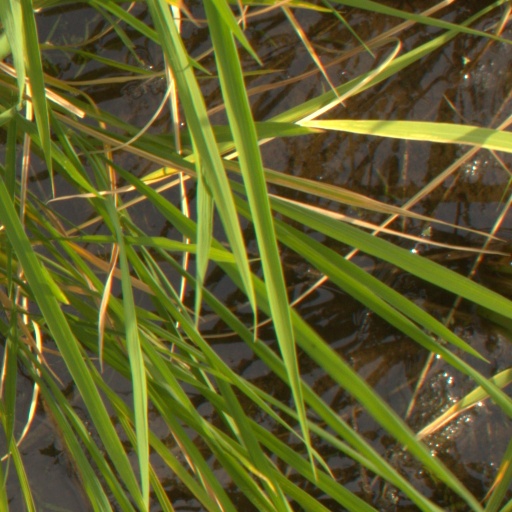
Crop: rice